History of Hungary

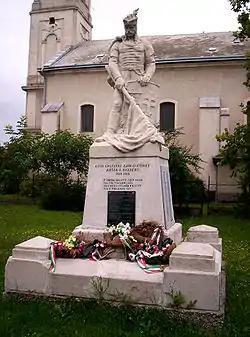

There was a series of anti-Habsburg uprisings between 1604 and 1711. With the exception of the last, all took place within the territories of Royal Hungary but were usually organized from Transylvania. The last uprising was led by Francis II Rákóczi, who took power as the "Ruling Prince" of Hungary after the declared dethronement of the Habsburgs in 1707 at the Diet of Ónod.